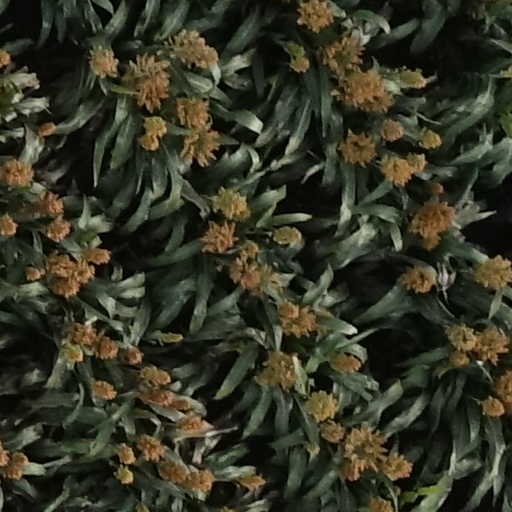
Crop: sorghum